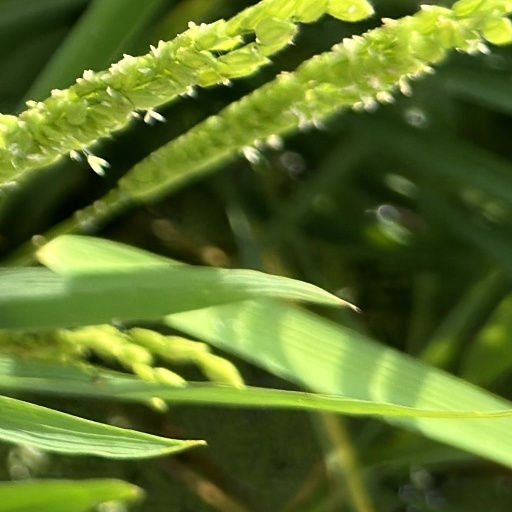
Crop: rice